Greek government-debt crisis

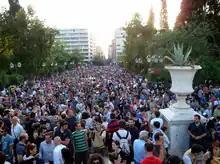
Protests in Athens on 25 May 2011

Greek GDP's worst decline, −6.9%, came in 2011, a year in which seasonally adjusted industrial output ended 28.4% lower than in 2005. During that year, 111,000 Greek companies went bankrupt (27% higher than in 2010). As a result, the seasonally adjusted unemployment rate grew from 7.5% in September 2008 to a then record high of 23.1% in May 2012, while the youth unemployment rate time rose from 22.0% to 54.9%.